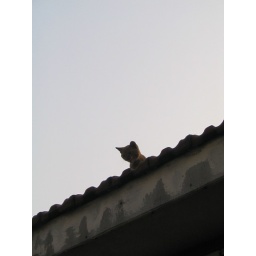
The only cat I met in China. It was on a roof in the market--whining for some attention.